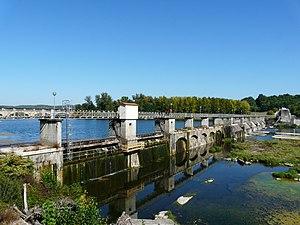
Le barrage de Mauzac sur la Dordogne entre Mauzac-et-Grand-Castang au premier plan et Calès au fond, Dordogne, France.
Le barrage de Mauzac est situé en France sur la Dordogne, dans le département de la Dordogne, en région Nouvelle-Aquitaine.